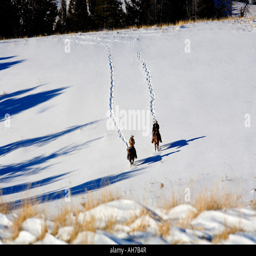
men riding horses on a snow covered hill